Galicia-class landing platform dock

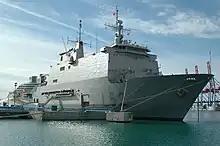
"Castilla" moored at Málaga in 2009

The "Galicia" class have a flight deck capable of operating helicopters. The vessels have hangar area for four heavy or six medium helicopters. They have a well deck and are capable of operating six landing craft vehicle and personnel (LCVP) or four landing craft mechanized (LCM) or one landing craft utility and one LCVP. Normally, they operate with four LCM-1E craft. Within the ship there is of parking space for up to 130 armoured personnel carriers (APCs) or 33 main battle tanks (MBTs). However, a maximum of 170 vehicles can be carried depending on size. Both ships have capacity for of ammunition and stores spread out within the of cargo space between the storerooms, flight deck and hangar. "Galicia" can transport 543 fully-equipped troops and 72 staff and aircrew. "Castilla" can transport 404 fully-equipped troops and 72 staff and aircrew.